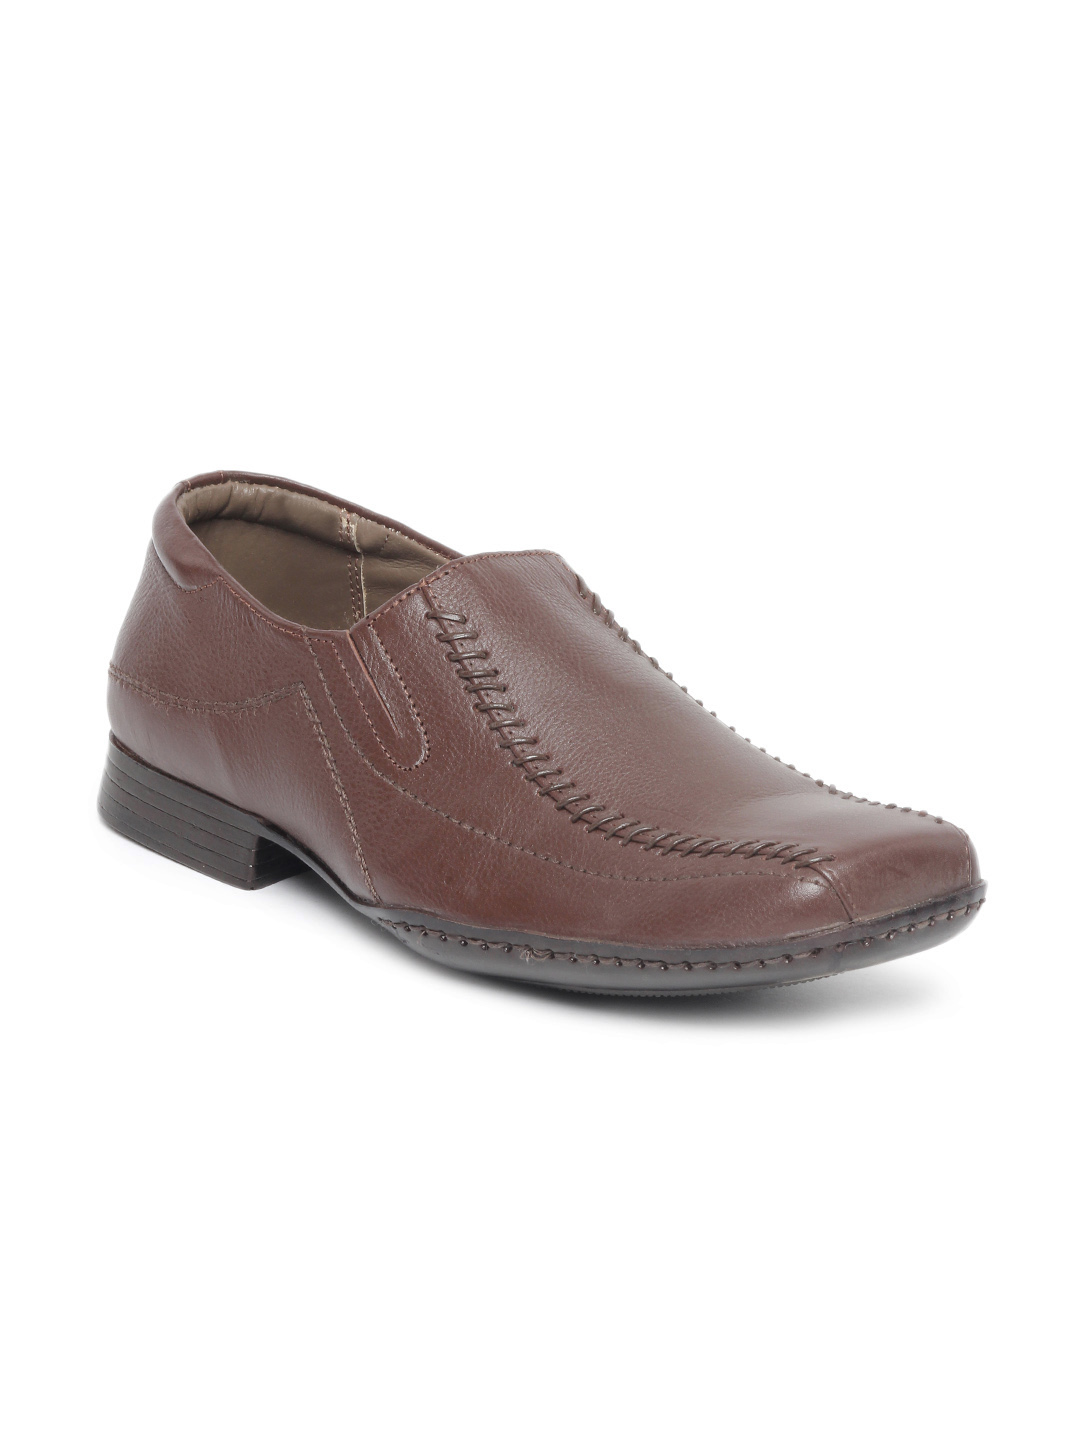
Fortune Men Brown Shoes
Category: Footwear / Shoes / Formal Shoes
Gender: Men
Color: Brown
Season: Fall 2012
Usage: Casual